Pod Save America

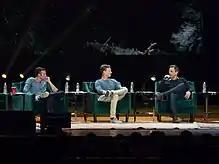
Favreau, Vietor, and guest Seth Meyers at a live taping at Radio City Music Hall

Following the first 2024 presidential debate, Pod Save America was one of the first most influential Progressive talk shows, to openly discuss and call for President Biden to drop out of the 2024 presidential election. Following their podcast covering the immediate aftermath of the debate, they seriously critiqued Biden's debate performance and him being unfit to be the nominee. After the podcast Rob Flaherty, chief digital strategy director for Biden's re-election, called out the four hosts of Pod Save America as "Self Important Podcasters" in a fundraising email. During their "Democracy or Else Tour" in Boston, Massachusetts, they held an event with political commentator Mehdi Hasan and Massachusetts Governor Maura Healey, where they held a debate on whether Biden should drop out.